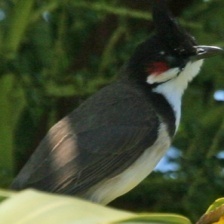
Species: RED WISKERED BULBUL
Scientific name: PYCNONOTUS JOCOSUS